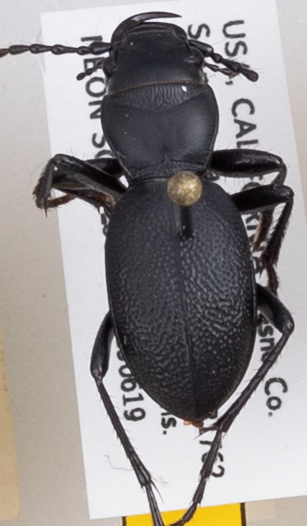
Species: Omus californicus
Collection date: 2019-06-19
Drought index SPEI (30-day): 0.9
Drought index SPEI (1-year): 0.39
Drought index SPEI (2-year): -0.03